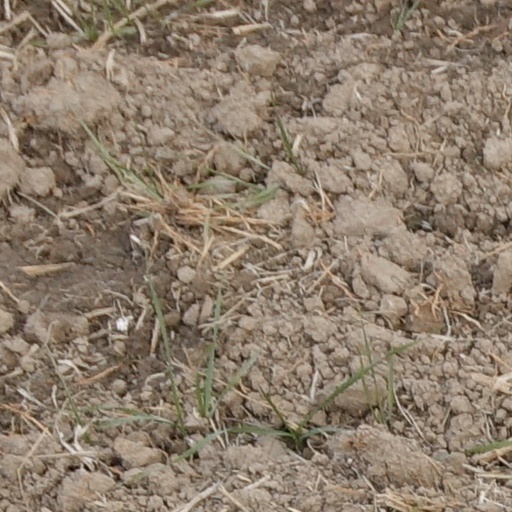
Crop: wheat